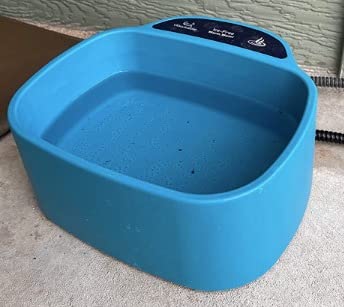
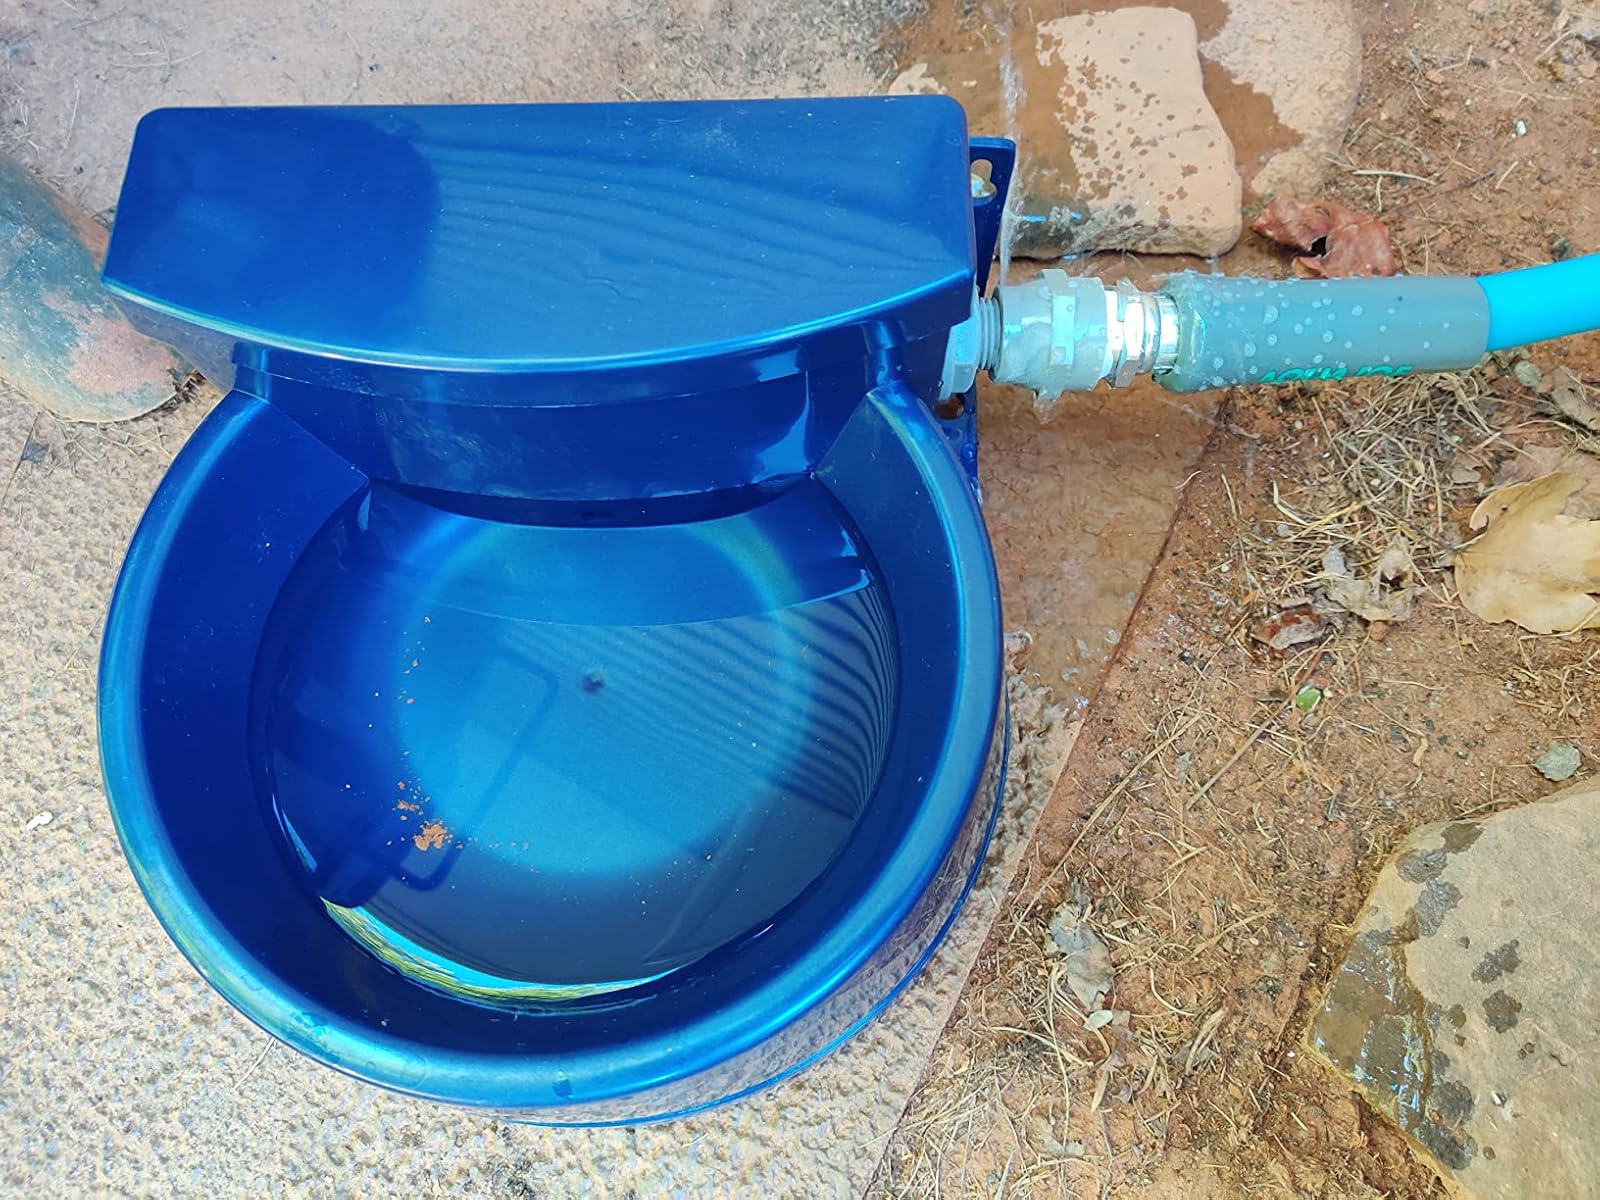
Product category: items_bowl
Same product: no